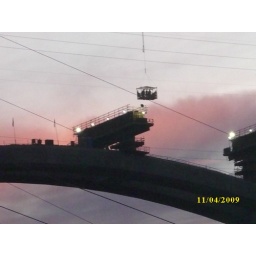
a bunch of guys in a basket building a bridge over the dam